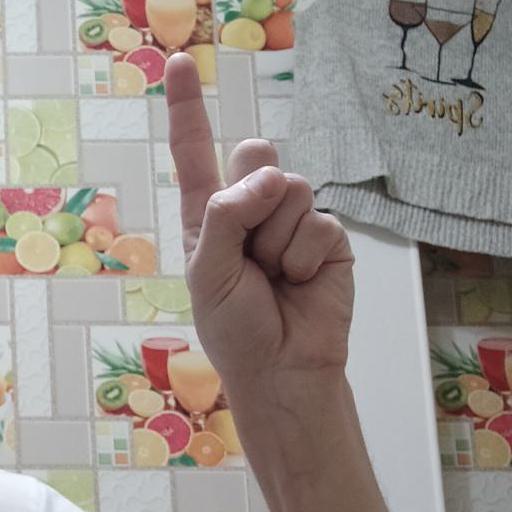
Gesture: one